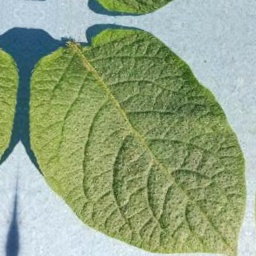
Etiqueta: Sana